The Origin of the Work of Art

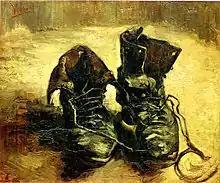
"A Pair of Shoes" (1885), by Vincent van Gogh

Artworks, Heidegger contends, are things, a definition that raises the question of the meaning of a "thing", such that works have a thingly character. This is a broad concept, so Heidegger chooses to focus on three dominant interpretations of things: